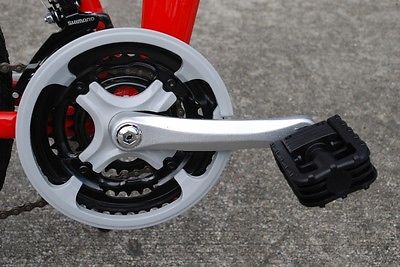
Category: bicycle